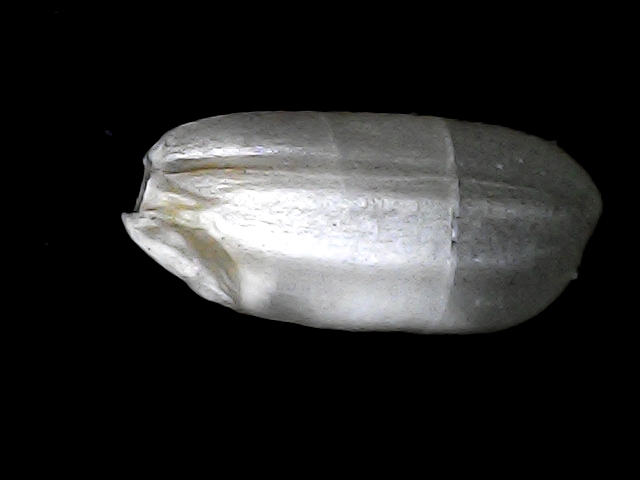
Rice variety: BD33